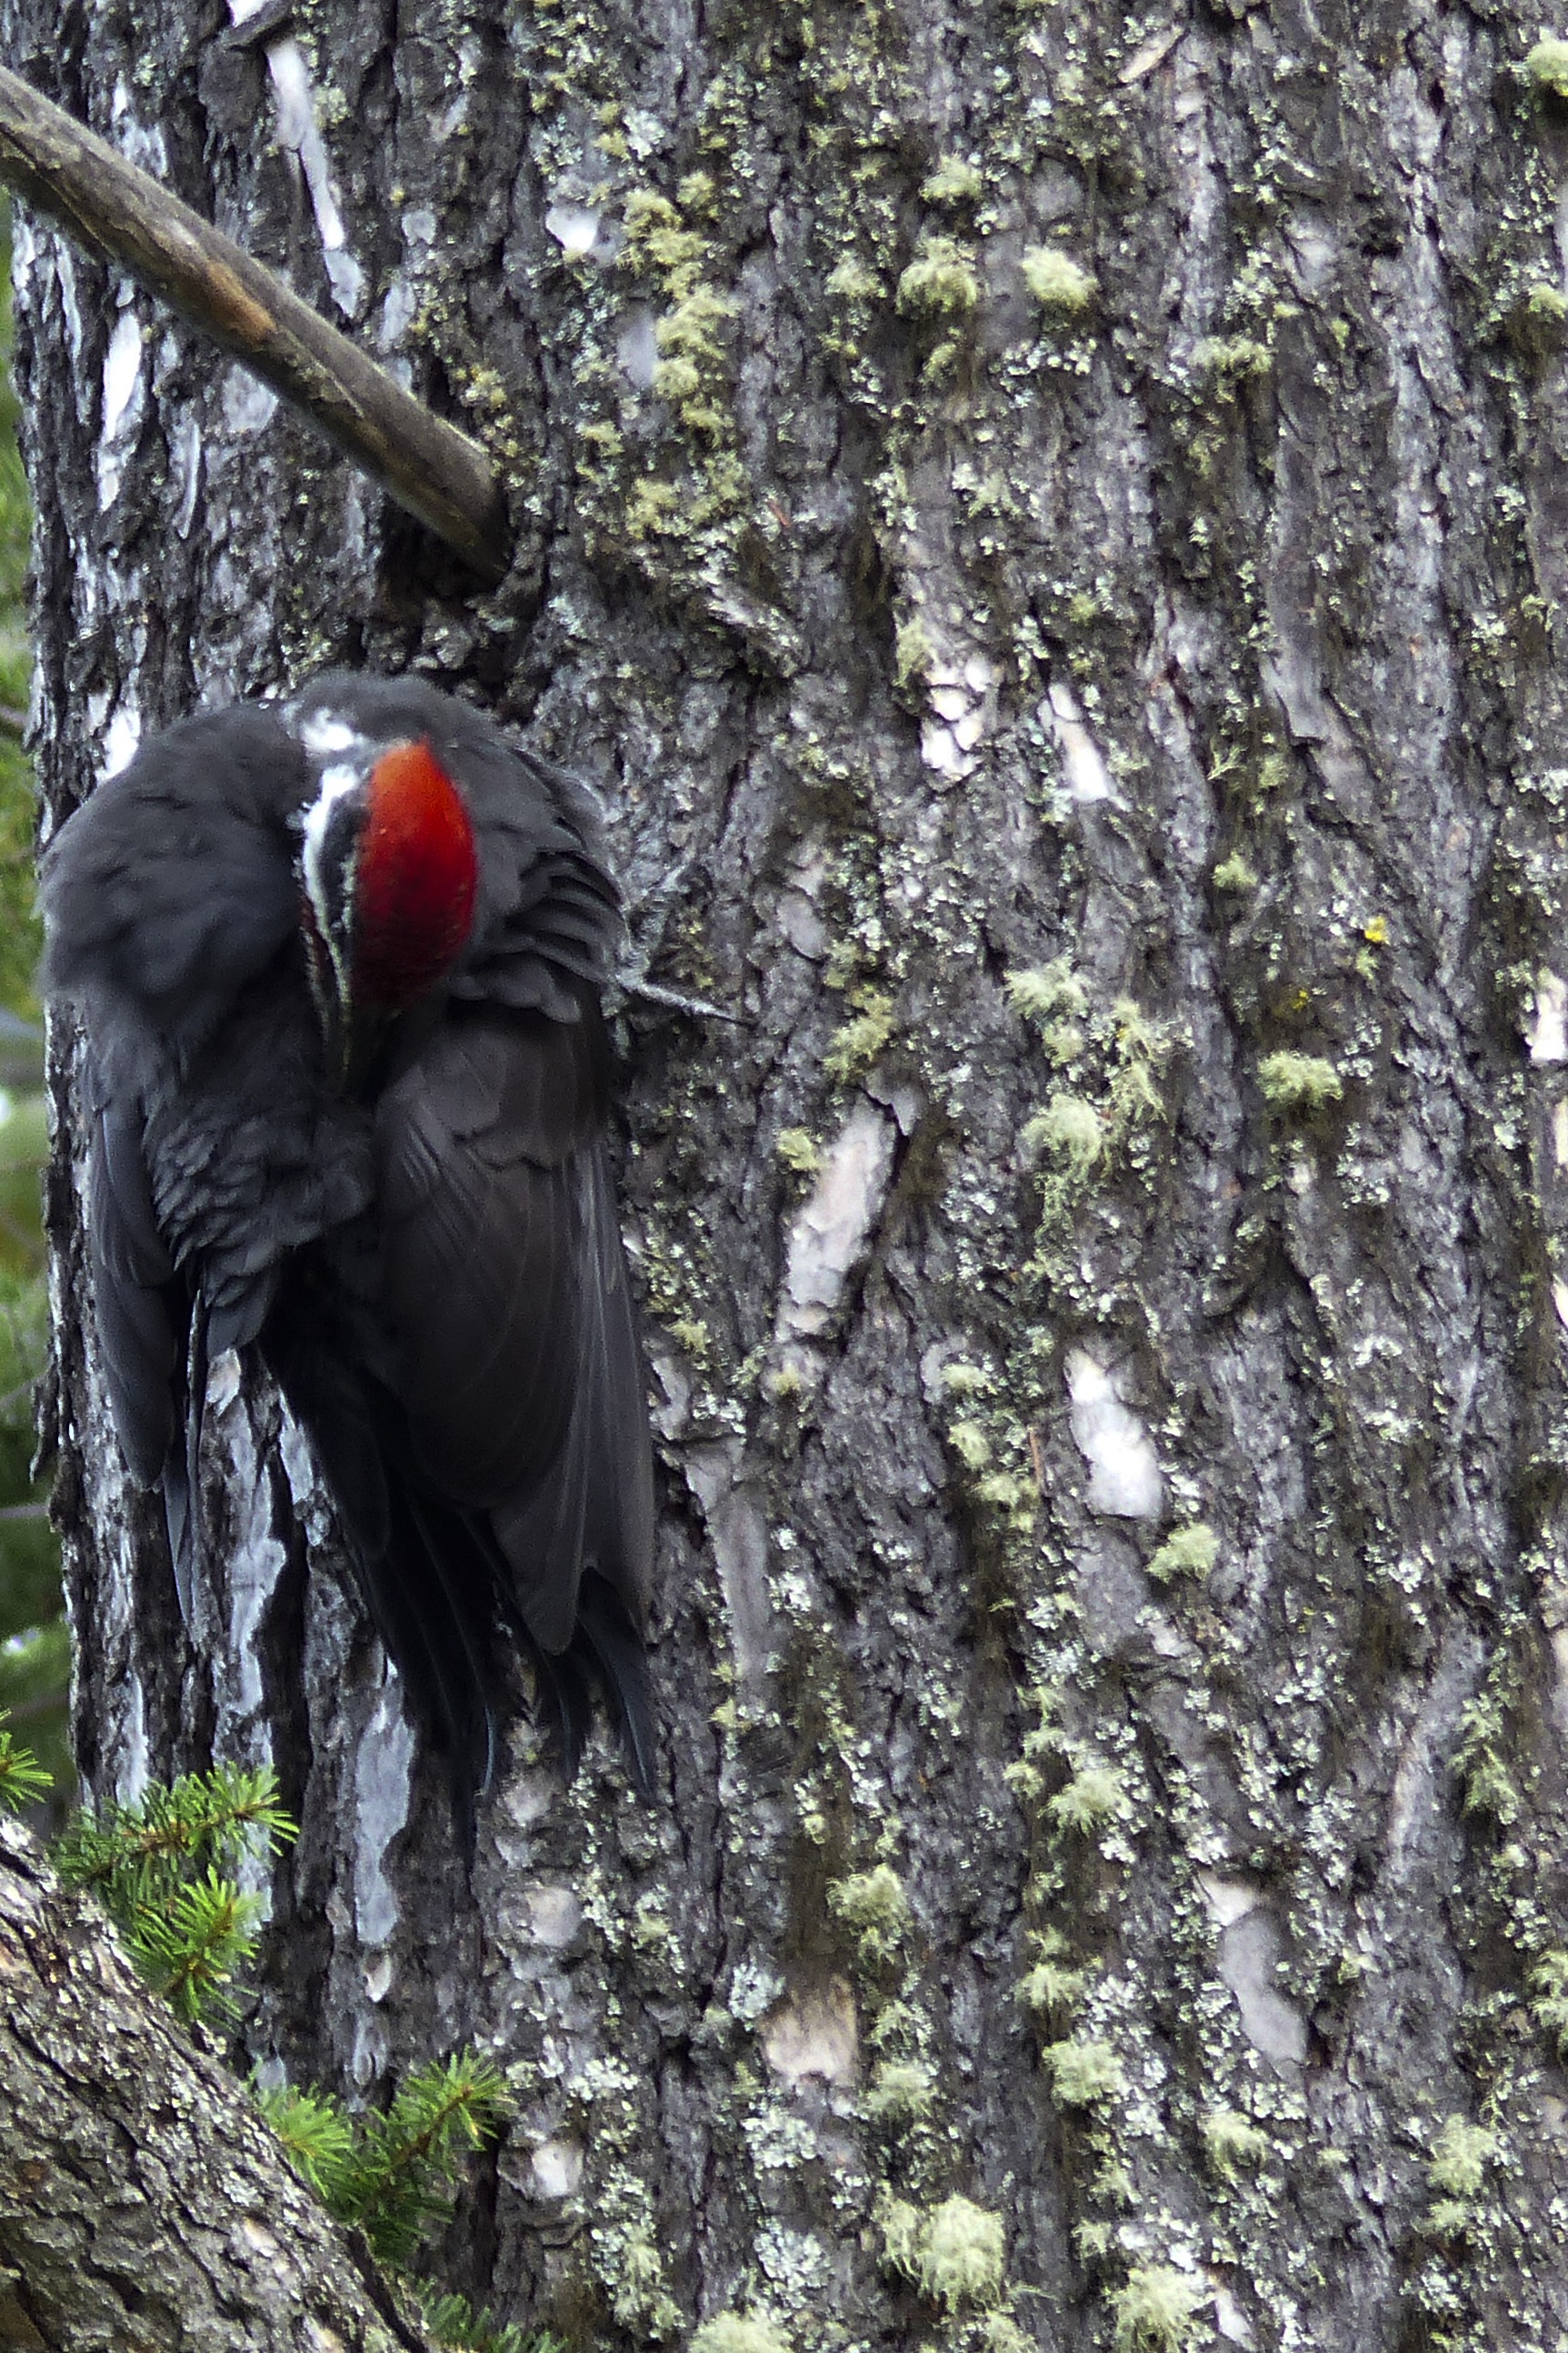
tree, nature, forest, wilderness, bird, plant, white, leaf, flower, adventure, trunk, animal, wildlife, log, red, black, wild life, sports, beauty, feathered, woodpecker, woody, woody plant, red headed